Revolver (2005 film)

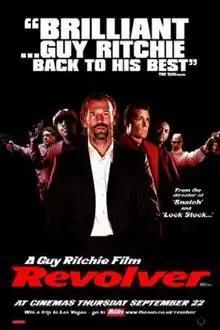
Theatrical release poster

Revolver is a 2005 action thriller film co-written and directed by Guy Ritchie, and starring Jason Statham, Ray Liotta, Vincent Pastore, and André Benjamin. The film centres on a revenge-seeking confidence trickster whose weapon is a universal formula that guarantees victory to its user, when applied to any game or confidence trick.